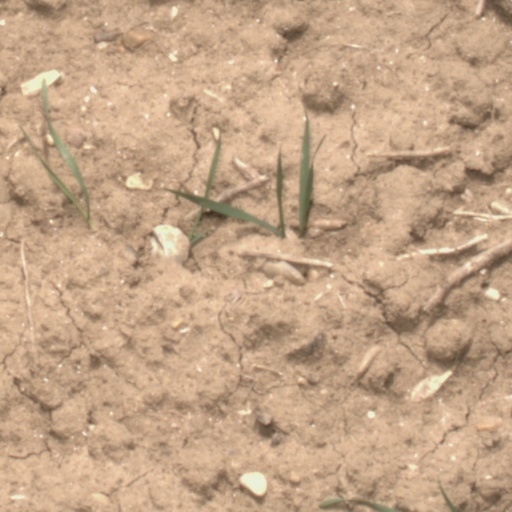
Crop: wheat